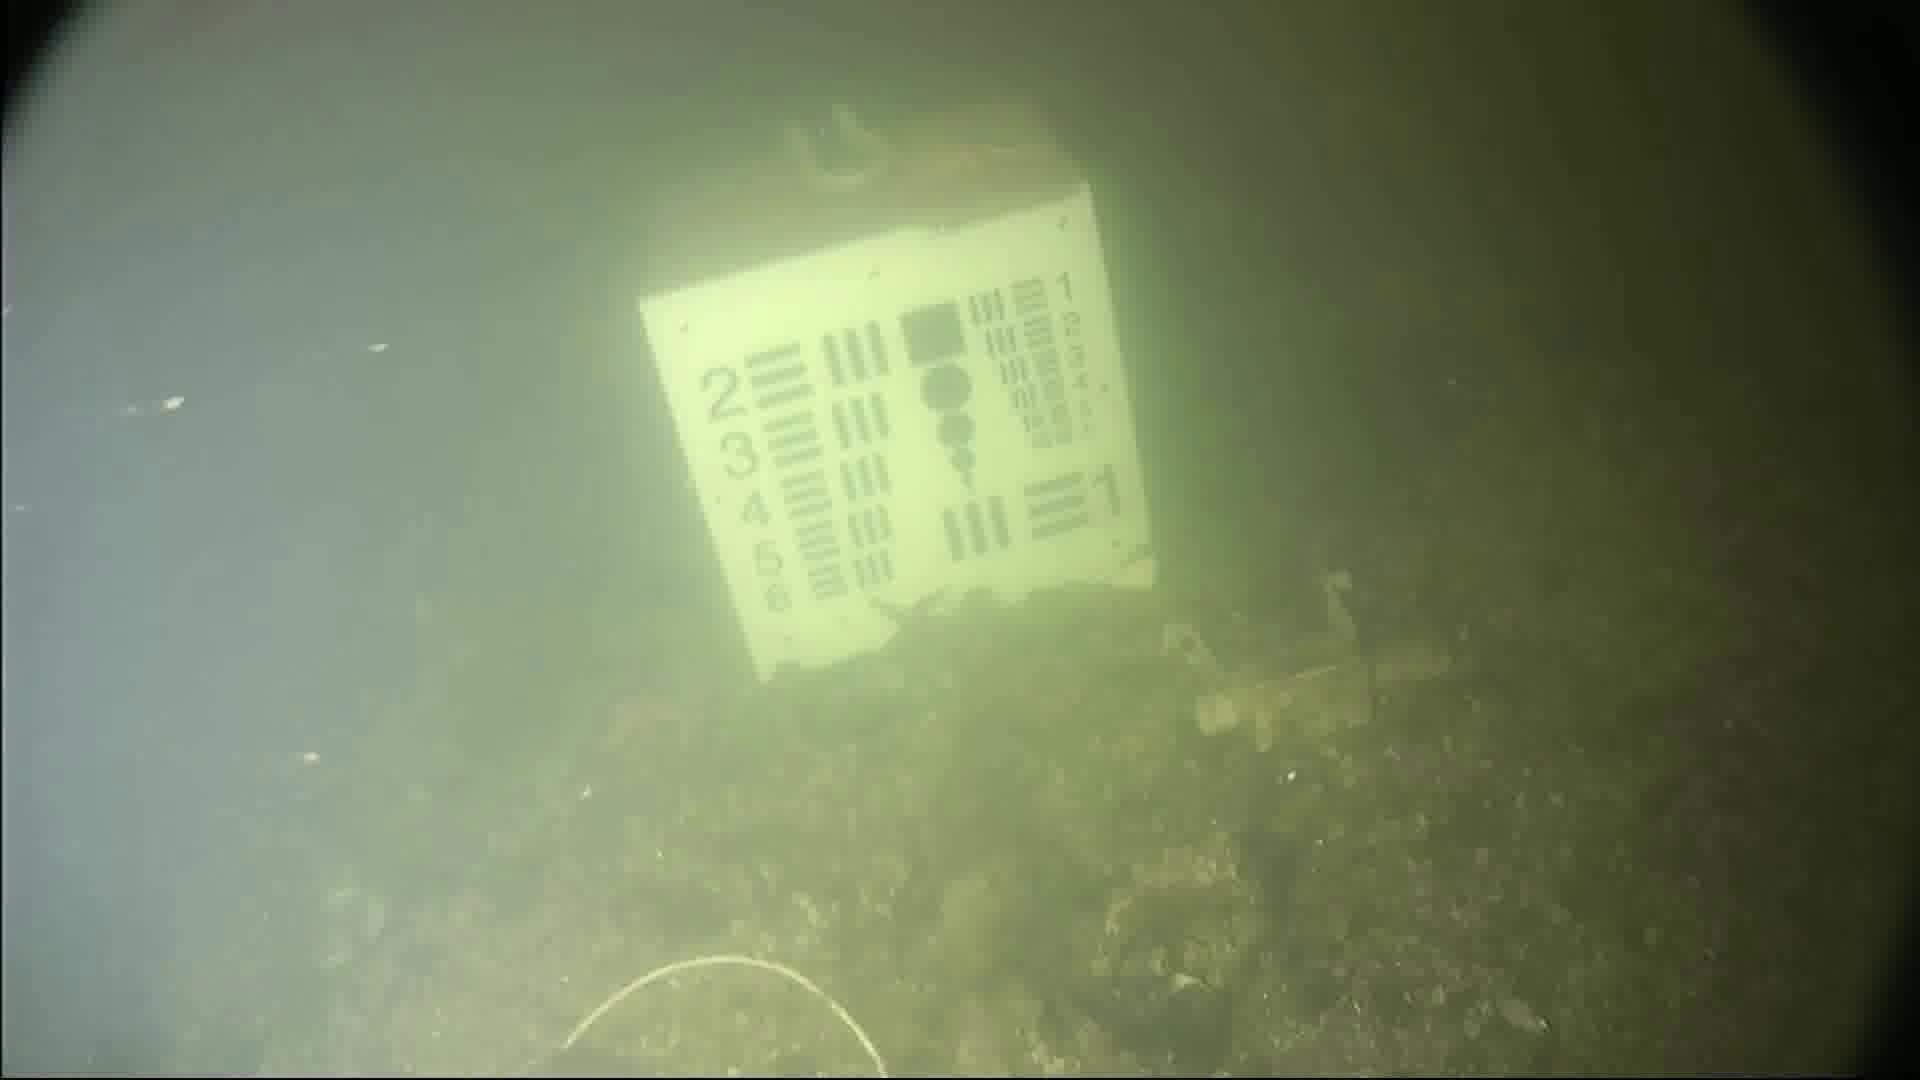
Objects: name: starfish